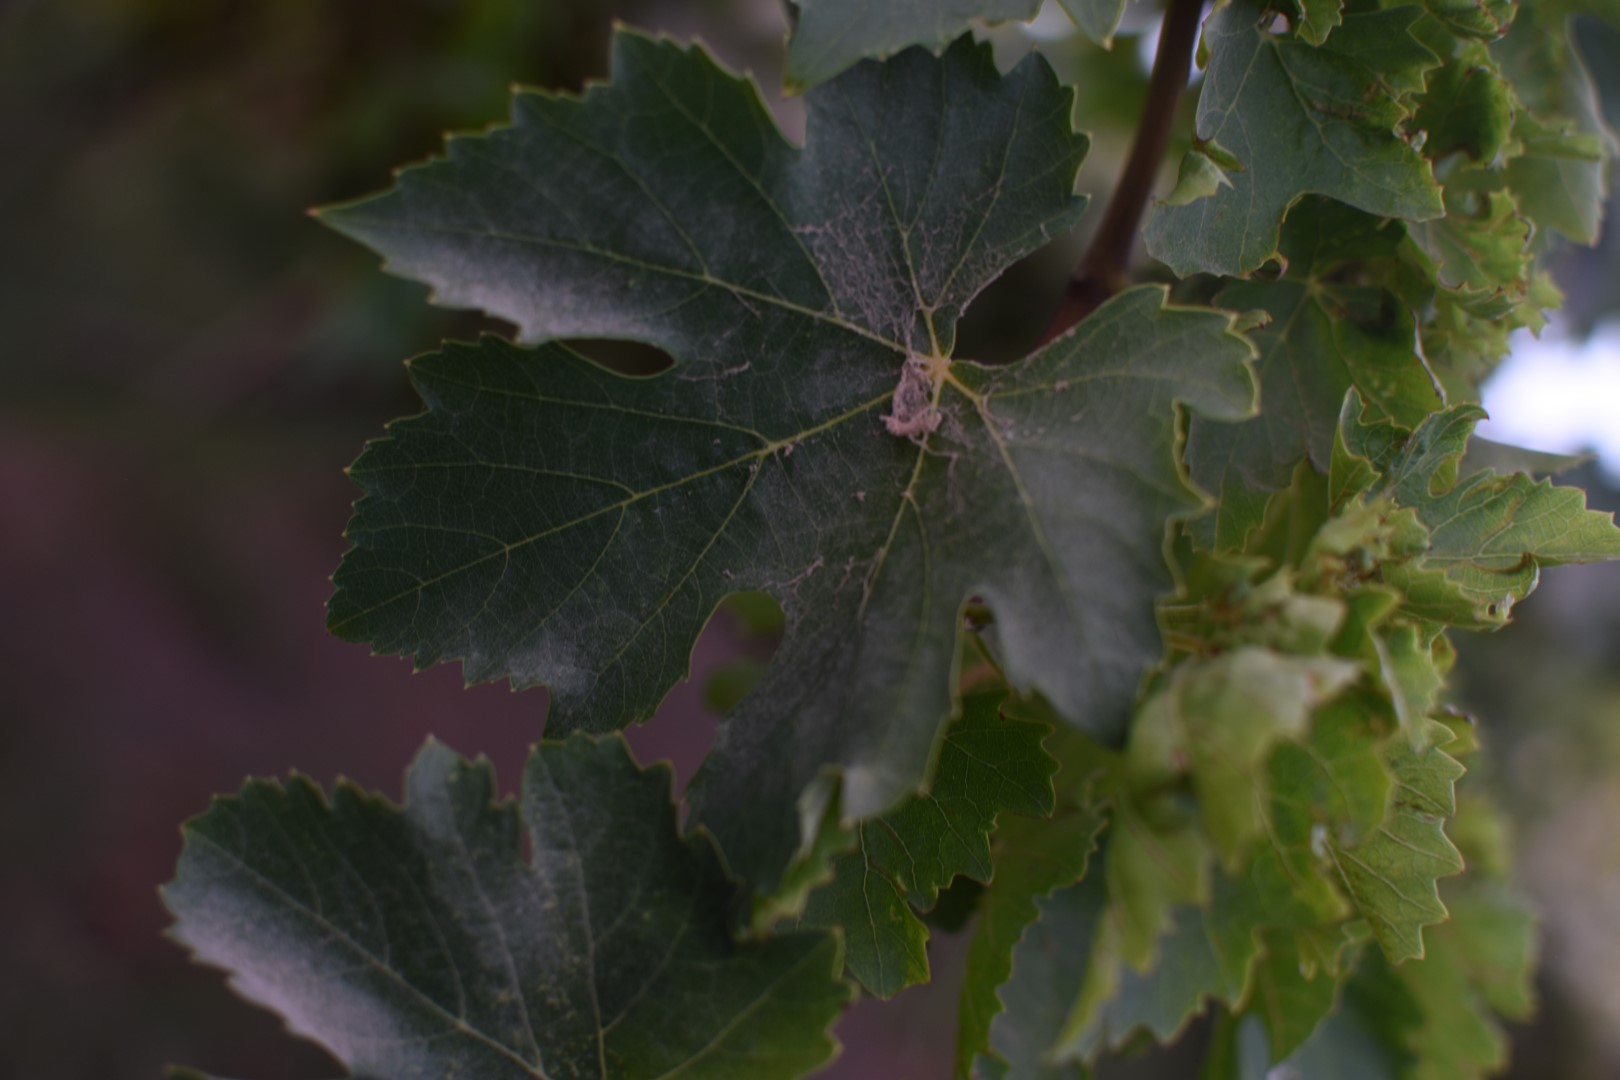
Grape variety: Thompson Seedless